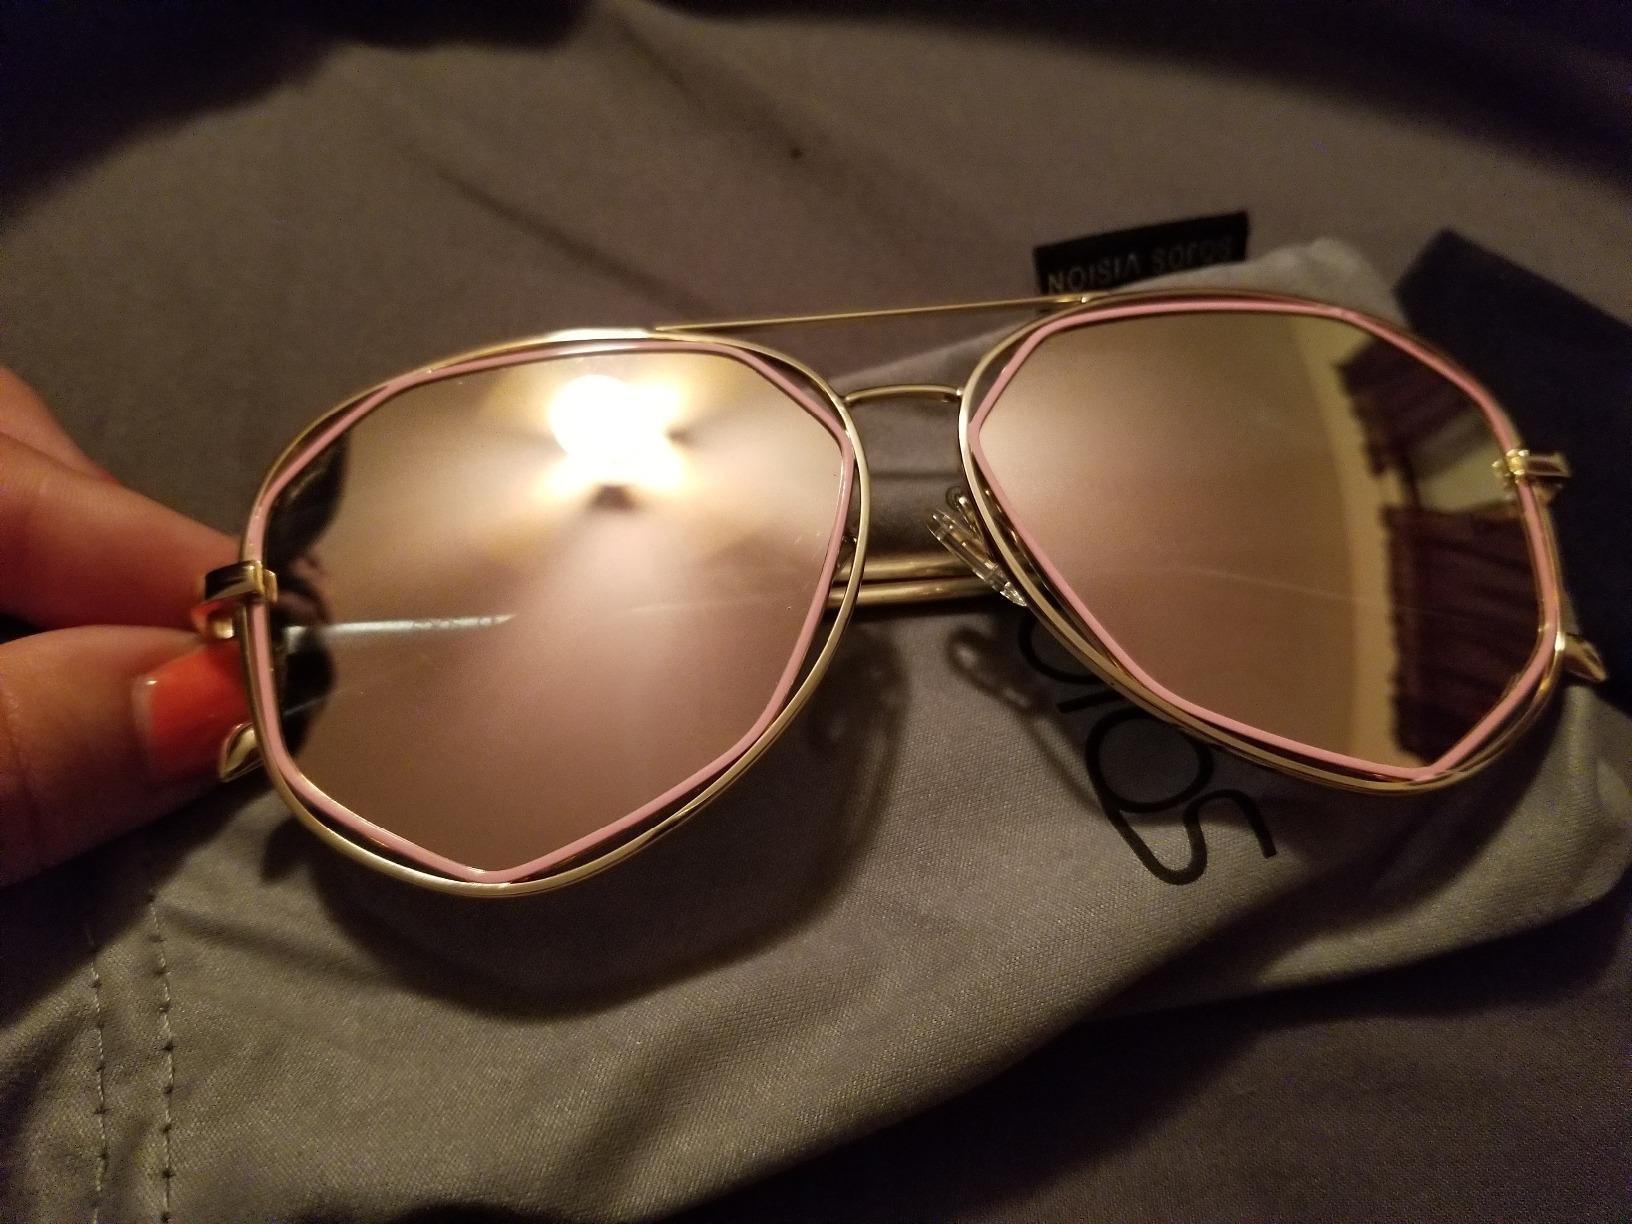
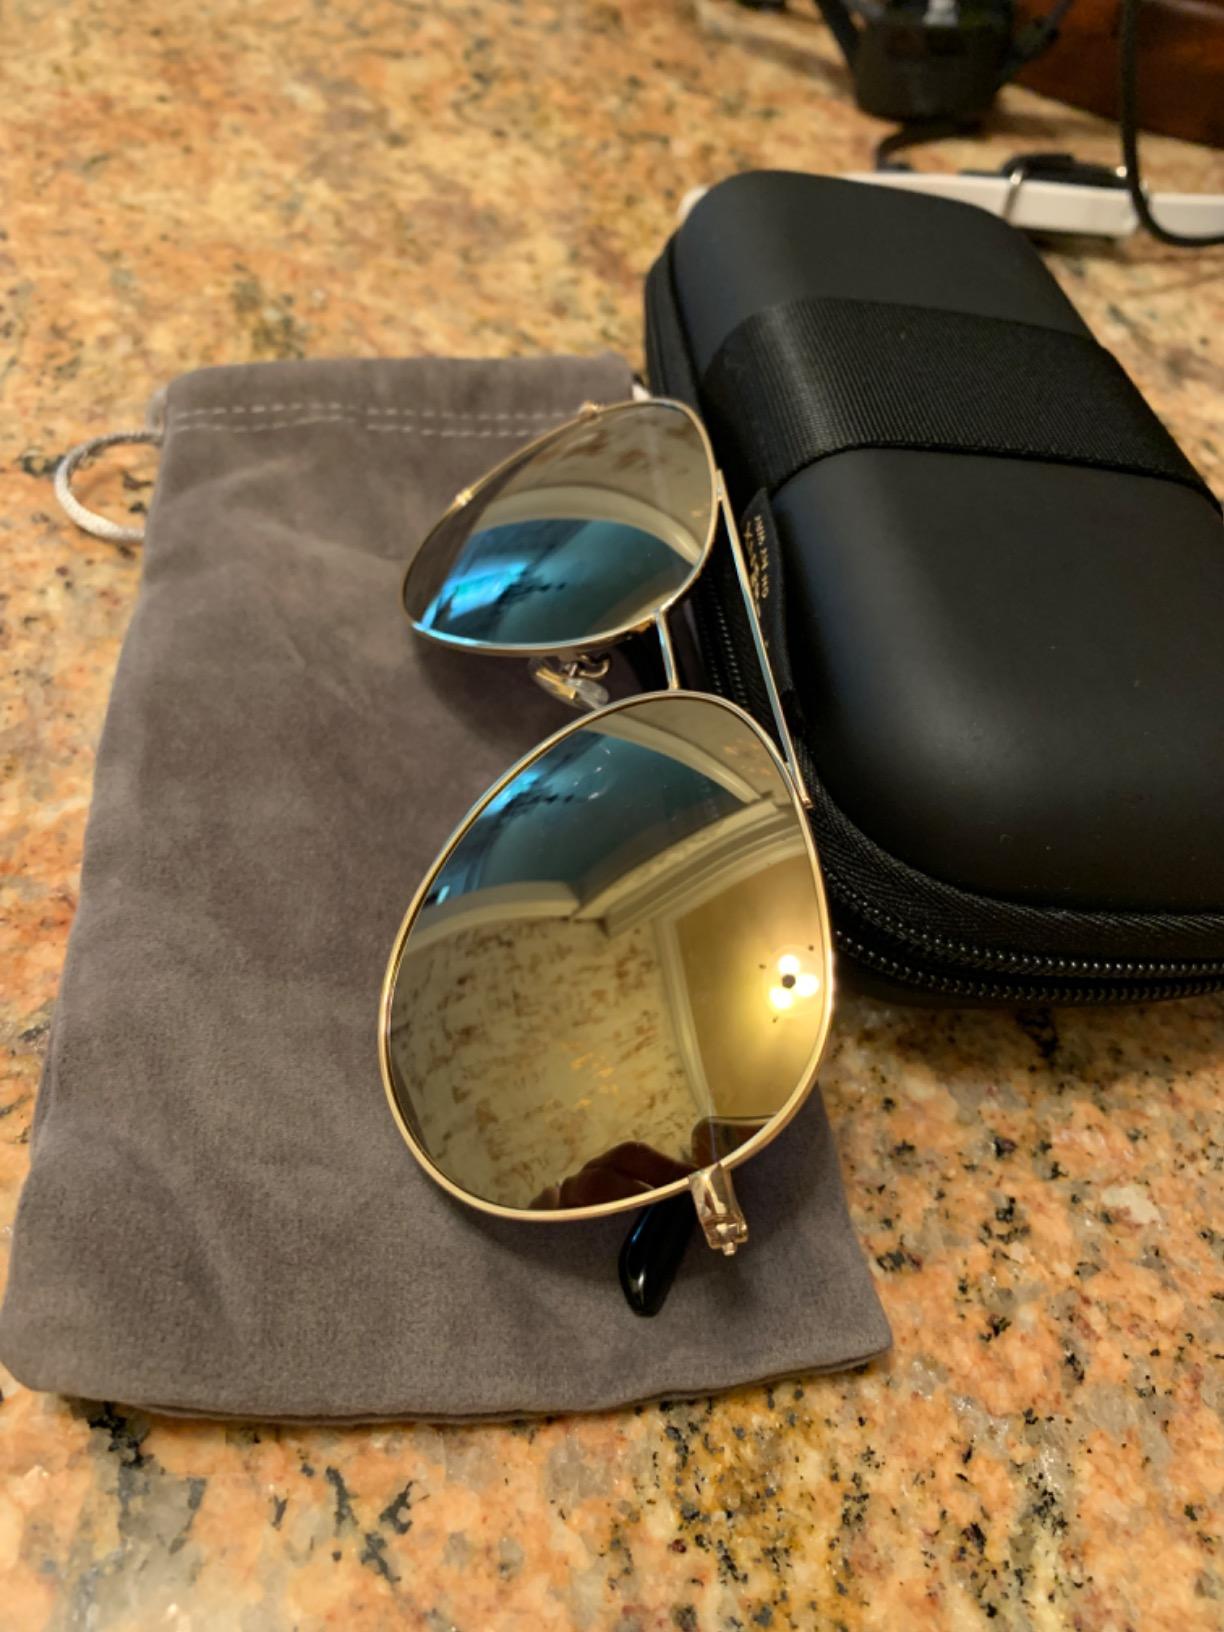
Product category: accessories_sunglasses
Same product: no